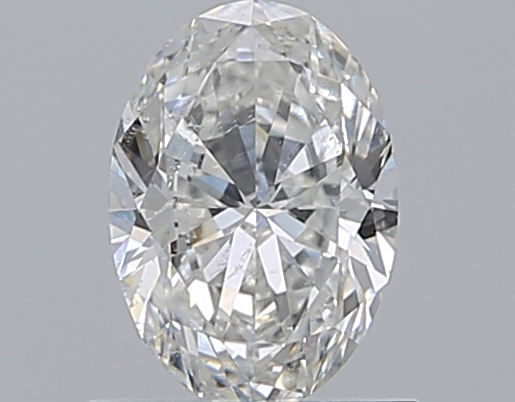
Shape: oval
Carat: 0.8
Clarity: SI2
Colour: F
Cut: EX
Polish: VG
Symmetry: VG
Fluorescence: N
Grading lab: GIA
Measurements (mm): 7.33 x 5.15 x 3.14